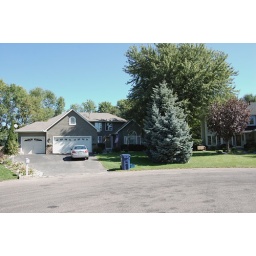
my old house in white bear